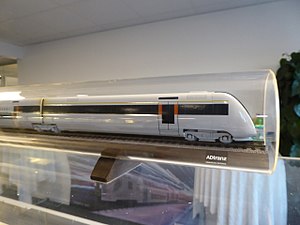
IC4-sagen / Baggrund / EU-udbuddet (1998-2000) / Prækvalifikationen og udbudsbetingelserne
Model af Bombardiers bud på IC4.
IC4-sagen er en politisk sag om DSB's anskaffelse af 83 nye IC4- og 23 IC2-togsæt, der som følge af leveringsvanskeligheder og lav driftsstabilitet ikke er indsat fuldt ud i den almindelige drift. I 2007 var kun fire togsæt indsat i overvåget prøvedrift. I 2009 indgik togproducenten, AnsaldoBreda, og DSB juridisk og økonomisk forlig, der indebar, at AnsaldoBreda leverede togene i en ufærdig stand, og at DSB mod en økonomisk kompensation selv færdiggjorde togene. Dermed blev DSB de facto både kunde og togproducent.